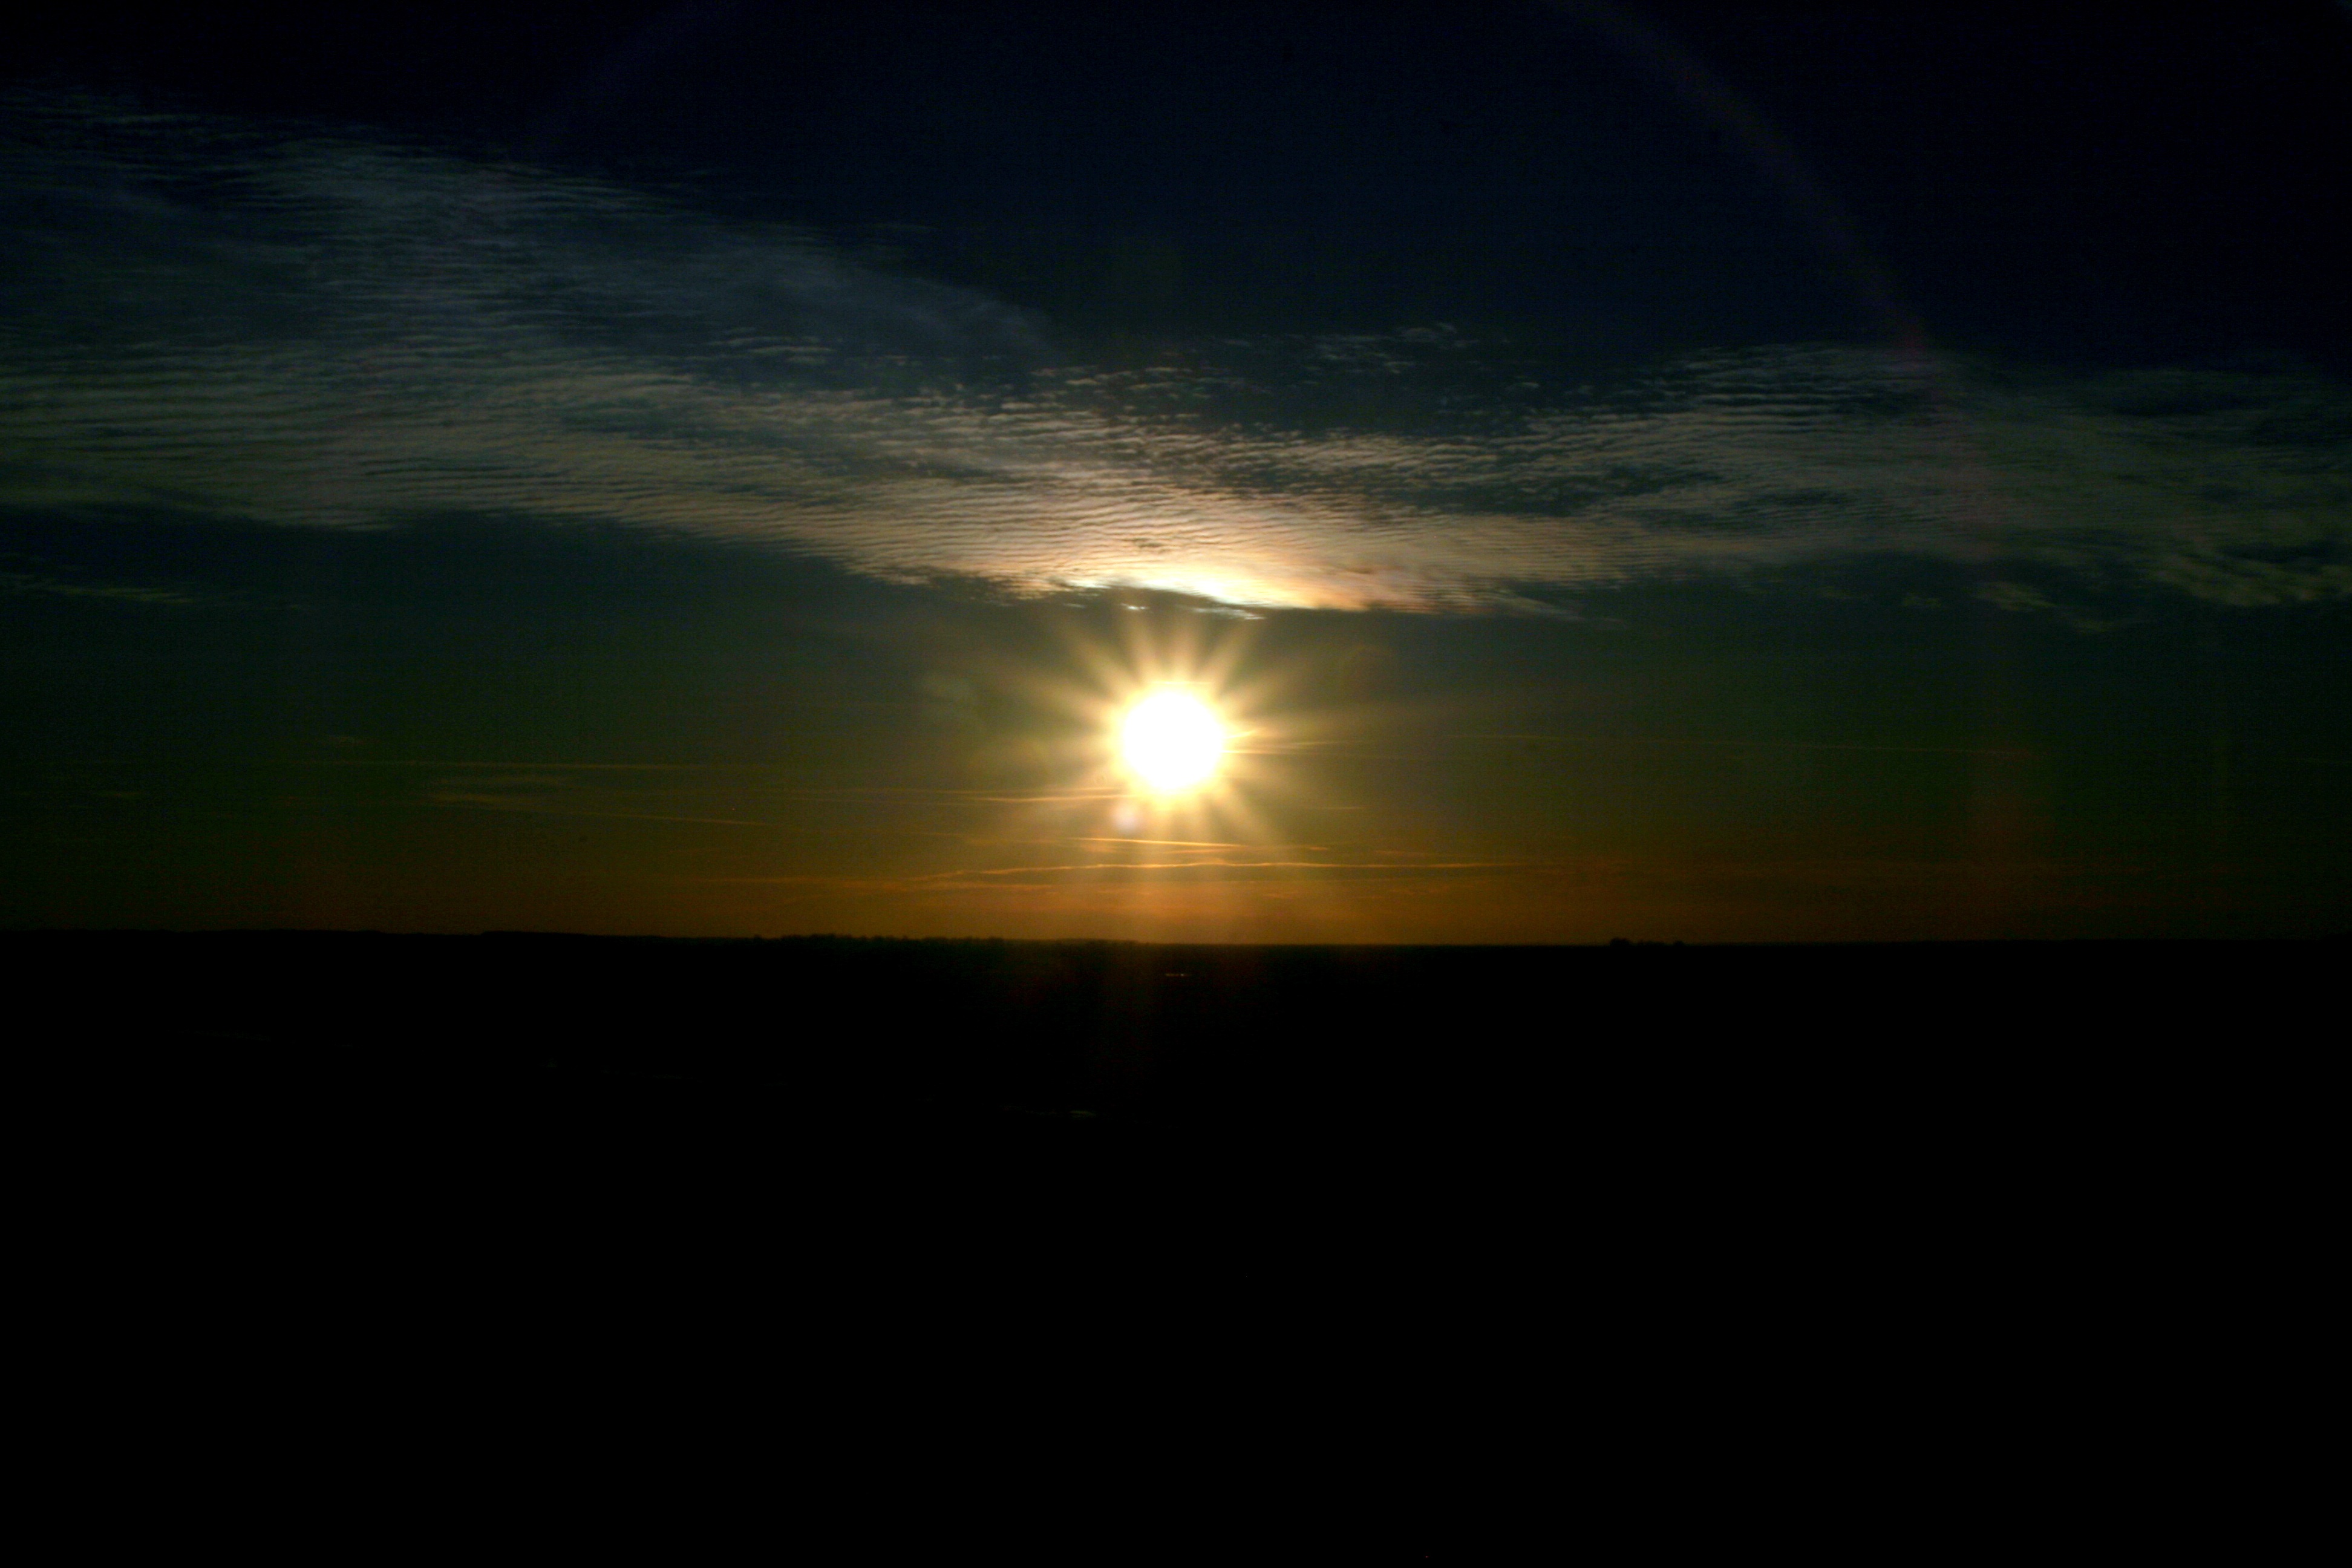
horizon, light, cloud, sky, sun, sunrise, sunset, night, sunlight, morning, dawn, atmosphere, dusk, evening, darkness, moonlight, afterglow, astronomical object